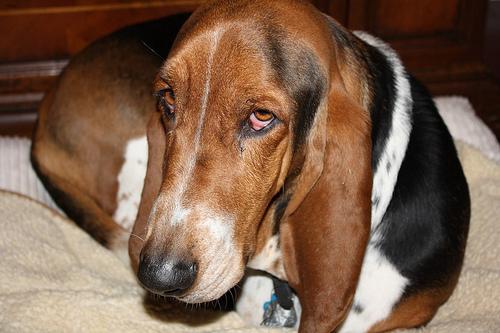
Breed: basset hound